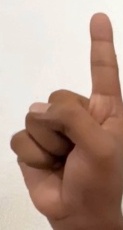
ASL sign: 1